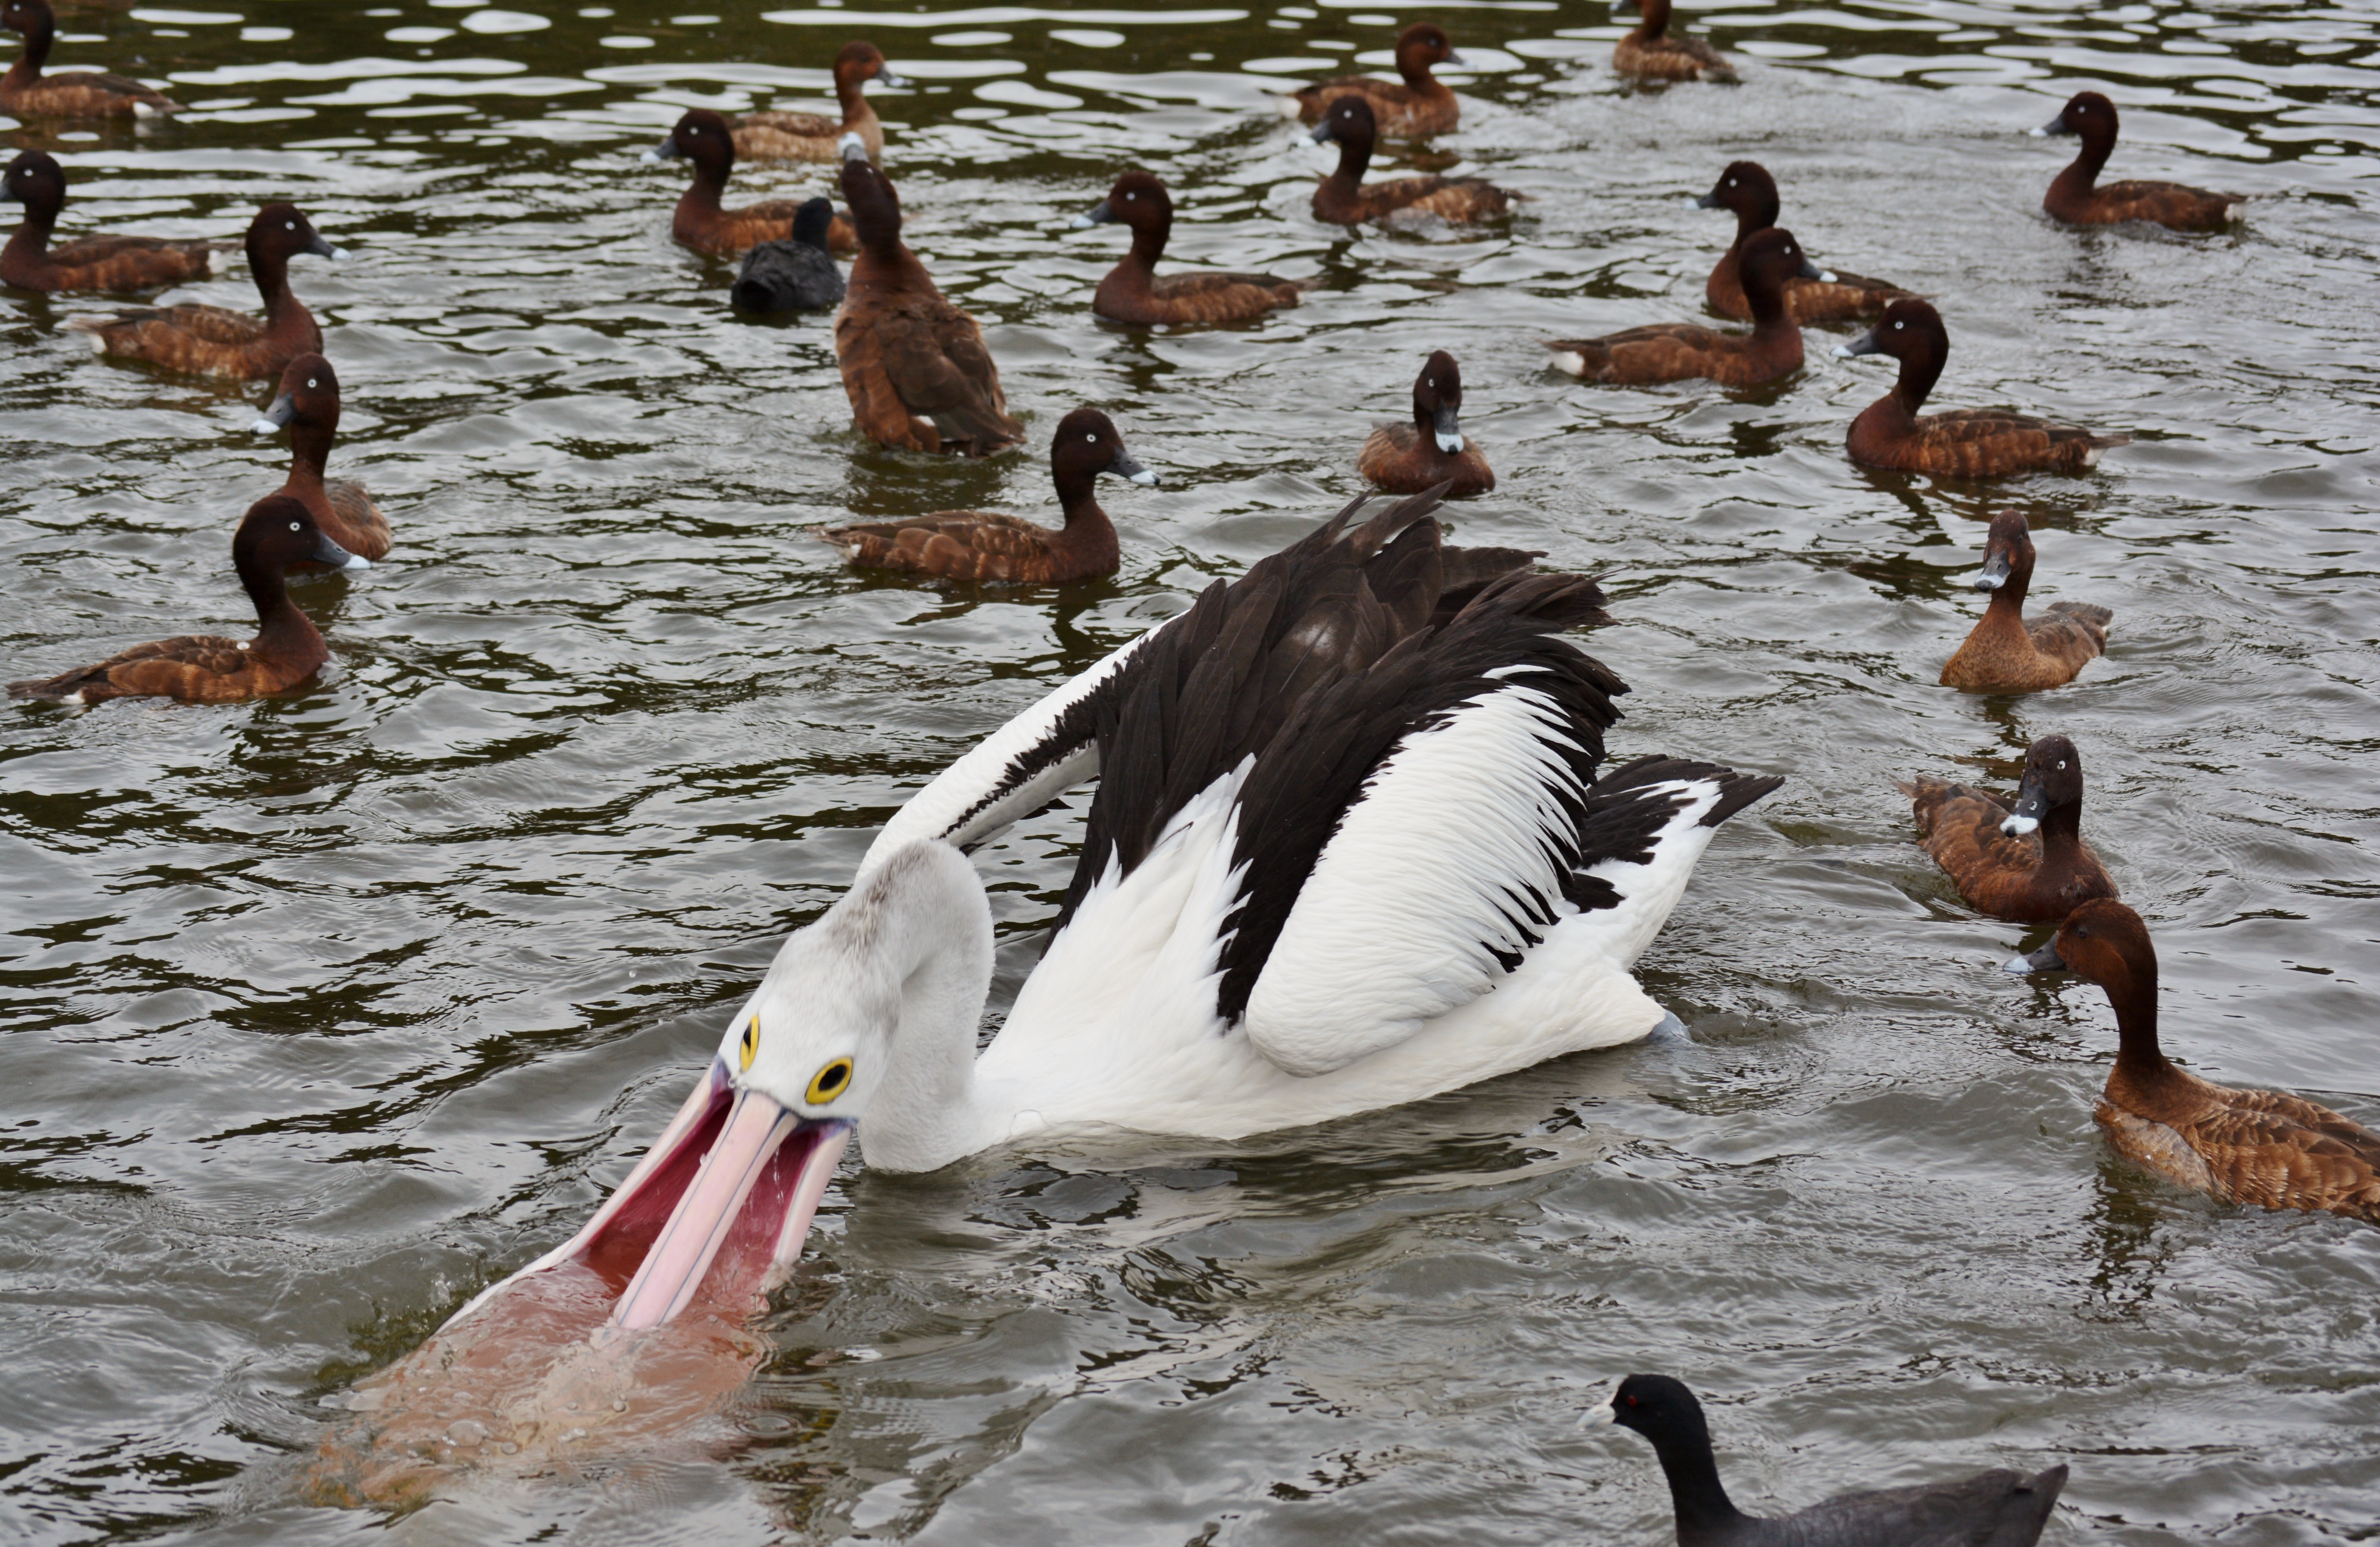
bird, wing, pelican, wildlife, fauna, duck, vertebrate, waterfowl, water bird, mallard, canard, mergus, ducks geese and swans, seaduck, pelican australian